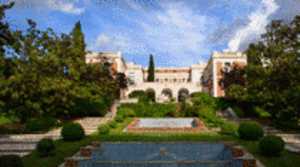
La Casa de Velázquez depuis le jardin